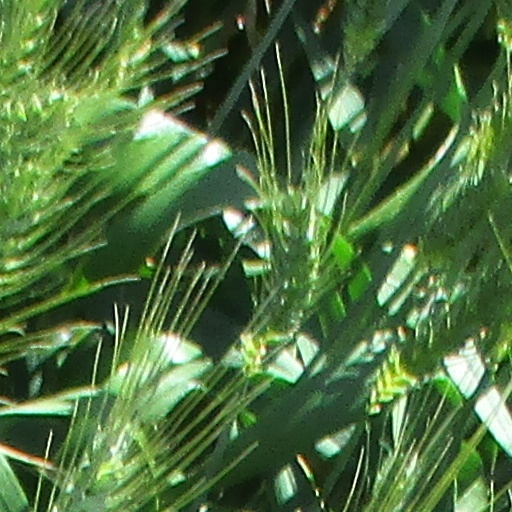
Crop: wheat